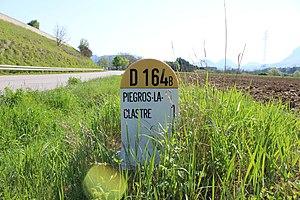
Photographie de l'arrêt de bus de la commune de Piégros-la-Clastre
Piégros-la-Clastre est une commune française située dans le département de la Drôme, en région Auvergne-Rhône-Alpes. Elle se trouve à 40 km au sud-est de Valence, préfecture de la Drôme. Sur la hauteur, au sud du territoire communal, Piégros est un joli village de caractère, typique du sud de la Drôme.